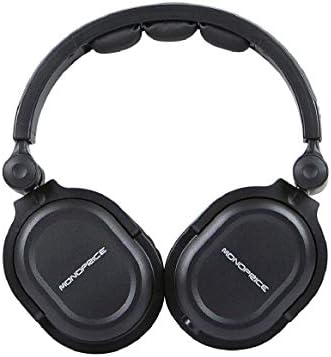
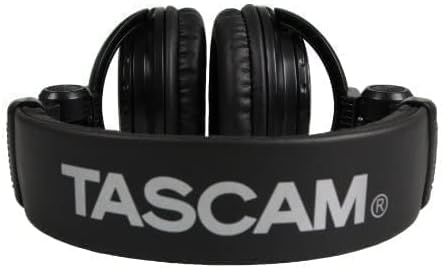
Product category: headphones
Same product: no